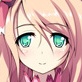
Portrait style: Anime Portrait